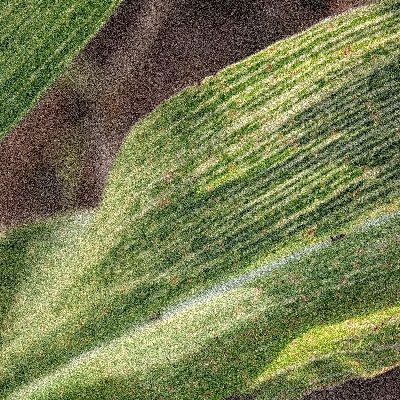
Label: Corn_(Maize)___Maize_Streak_Virus